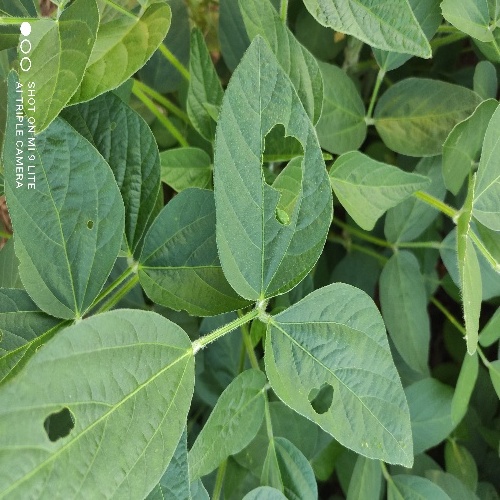
Label: Caterpillar